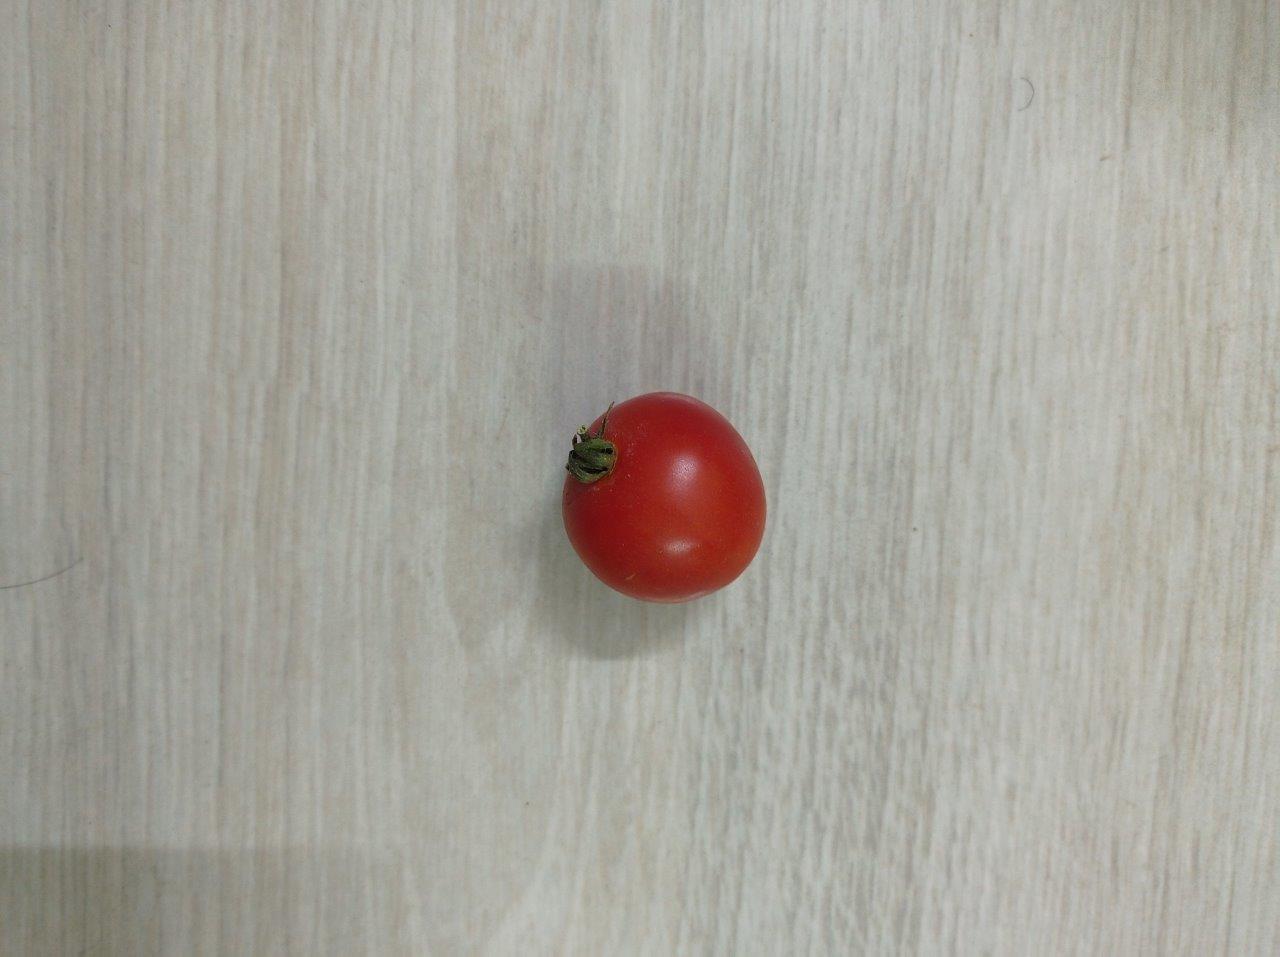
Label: Fresh